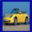
Label: automobile